The Sound of Music (film)

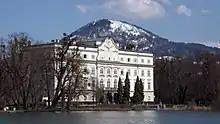
Schloss Leopoldskron, where scenes were filmed representing the lakefront terrace and gardens of the von Trapp villa

Principal photography began on March 26, 1964, at 20th Century-Fox studios in Los Angeles, where scenes were filmed from Maria's bedroom and the abbey cloister and graveyard. The company then flew to Salzburg, where filming resumed on April 23 at Mondsee Abbey for the wedding scenes. From April 25 through May 22, scenes were filmed at the Felsenreitschule, Nonnberg Abbey, Mirabell Palace Gardens, Residence Fountain, and various street locations throughout the Altstadt (Old Town) area of the city. Wise faced opposition from city leaders who did not want him staging scenes with swastika banners. They relented after he threatened instead to include old newsreel footage featuring the banners. Rainy days were a constant challenge for the company, so Wise arranged for scenes to be shot at St. Margarethen Chapel and Dürer Studios (Reverend Mother's office). From May 23 to June 7, the company worked at Schloss Leopoldskron and an adjacent property called Bertelsmann for scenes representing the lakeside terrace and gardens of the von Trapp villa. From June 9 to 19, scenes were shot at Frohnburg Palace, which represented the front and back façades of the villa. Karath could not swim and was in danger during the capsizing boat scene. The "Do-Re-Mi" picnic scene in the mountains was filmed above the town of Werfen in the Salzach River valley on June 25 and 27. The opening sequence of Maria on her mountain was filmed from June 28 to July 2 at Mehlweg mountain near the town of Marktschellenberg in Bavaria. During filming, Birch trees were added and then removed. The brook that she walks through was plastic filled with water which was put there during filming. The final scene of the von Trapp family escaping over the mountains was filmed on the Obersalzberg in the Bavarian Alps.